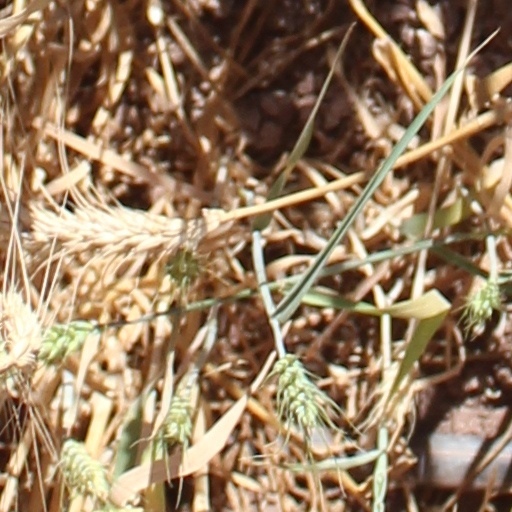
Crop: wheat